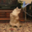
Label: cat